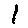
Label: 1